Kipande

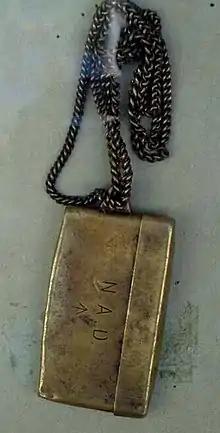
The case for a kipande with the chain by which it was always hung around the neck.

The kipande was an identity document during the British-ruled Kenya Colony and featured basic personal details, fingerprints and an employment history.